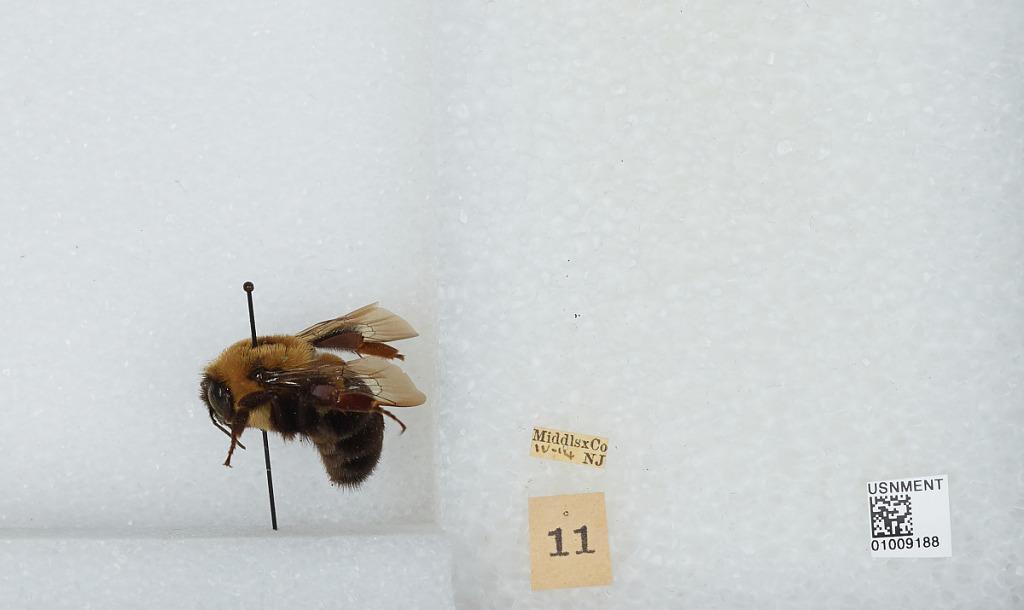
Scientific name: Bombus (Pyrobombus) impatiens Cresson
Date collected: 1914-4-
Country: United States
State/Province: New Jersey
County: Middlesex
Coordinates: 40.44, -74.41